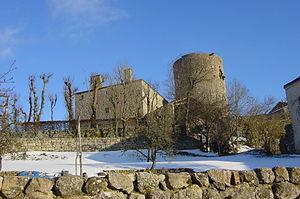
château
Esplantas-Vazeilles est une commune nouvelle française, située dans le département de la Haute-Loire en région Auvergne-Rhône-Alpes, créée le 1ᵉʳ janvier 2016.
Cet article recense les monuments historiques de l'ouest de la Haute-Loire, en France.
Esplantas est une ancienne commune française située dans le département de la Haute-Loire en région Auvergne-Rhône-Alpes, devenue, le 1ᵉʳ janvier 2016 le chef-lieu de la commune nouvelle d'Esplantas-Vazeilles.